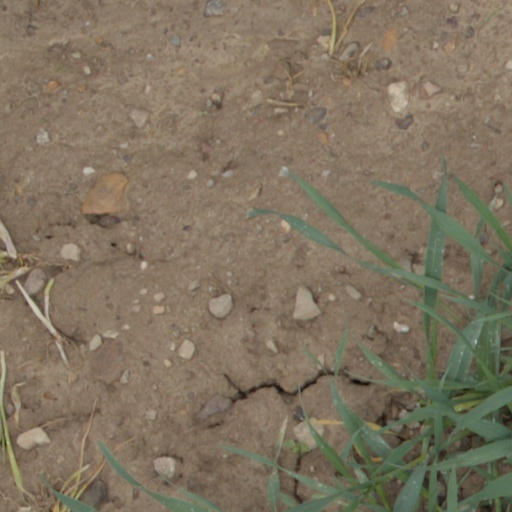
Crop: wheat